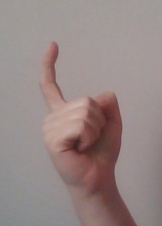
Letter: ra